Garnet Jex

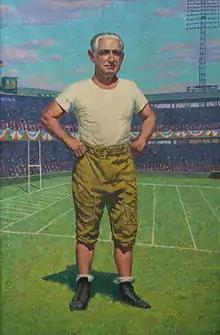
Portrait of Arthur "Dutch" Bergman

Garnet Wolesey Jex (October 19, 1895 – September 21, 1979) was an American artist and historian. Born in Kent, Ohio, he moved with his family to Washington, D.C., at the age of four. He remained in the Washington area until his death.